Sproul House

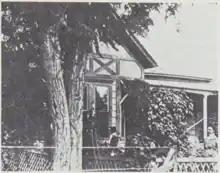
Sproul House at original site c. 1900

Gilbert Sproul's attempted settlement in Humboldt, California coincided with the Bald Hills War. After a deadly attack on his settlement by Eel River Athapaskan peoples, Sproul bought 457 acres south of Los Angeles in 1868, built a house and sent for his family. He then set about founding the city of Norwalk. Siting the house in a sycamore grove near the planned path of the Southern Pacific Rail Road(SPRR) along present day Front Street, Sproul sunk several wells which supplied the early township, attracting more residents to whom he would sell portions of the land. In 1875 Sproul deeded 20 acres to SPRR but, crucially, he included a clause compelling SPRR to maintain train service to Sproul's Station where they had previously refused to stop.